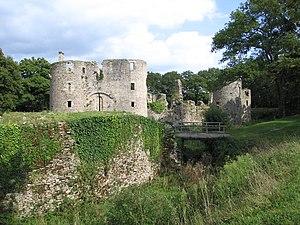
Accès au château de Ranrouët, Herbignac, France. La barbacane cache l'accès principal.
Le château de Ranrouët est une forteresse médiévale située sur la commune d'Herbignac, dans le département français de la Loire-Atlantique. Construit au XIIᵉ siècle dans ce qui est alors le duché de Bretagne, il est progressivement aménagé jusqu'au XVIIᵉ siècle, puis abandonné en 1793. Ce monument fait l’objet d’une inscription au titre des monuments historiques depuis le 10 novembre 1925.